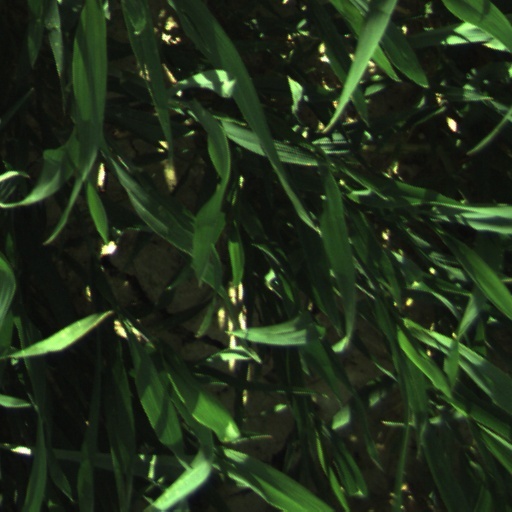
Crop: wheat